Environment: real
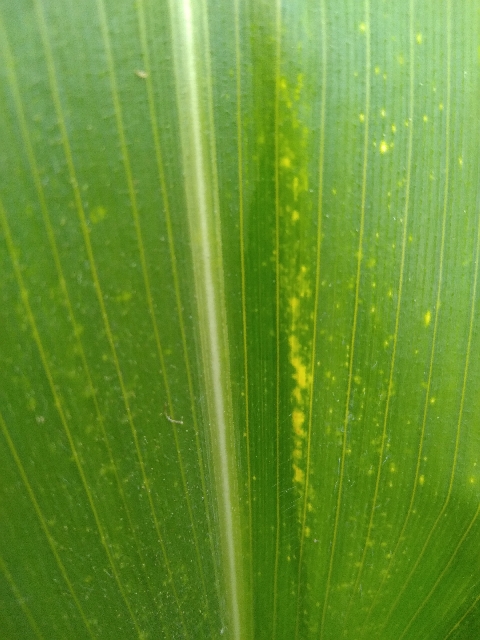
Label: lethal_necrosis